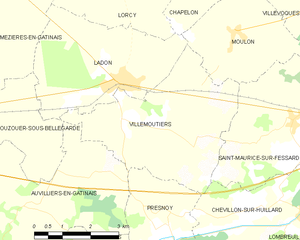
Villemoutiers est une commune française, située dans le département du Loiret en région Centre-Val de Loire.